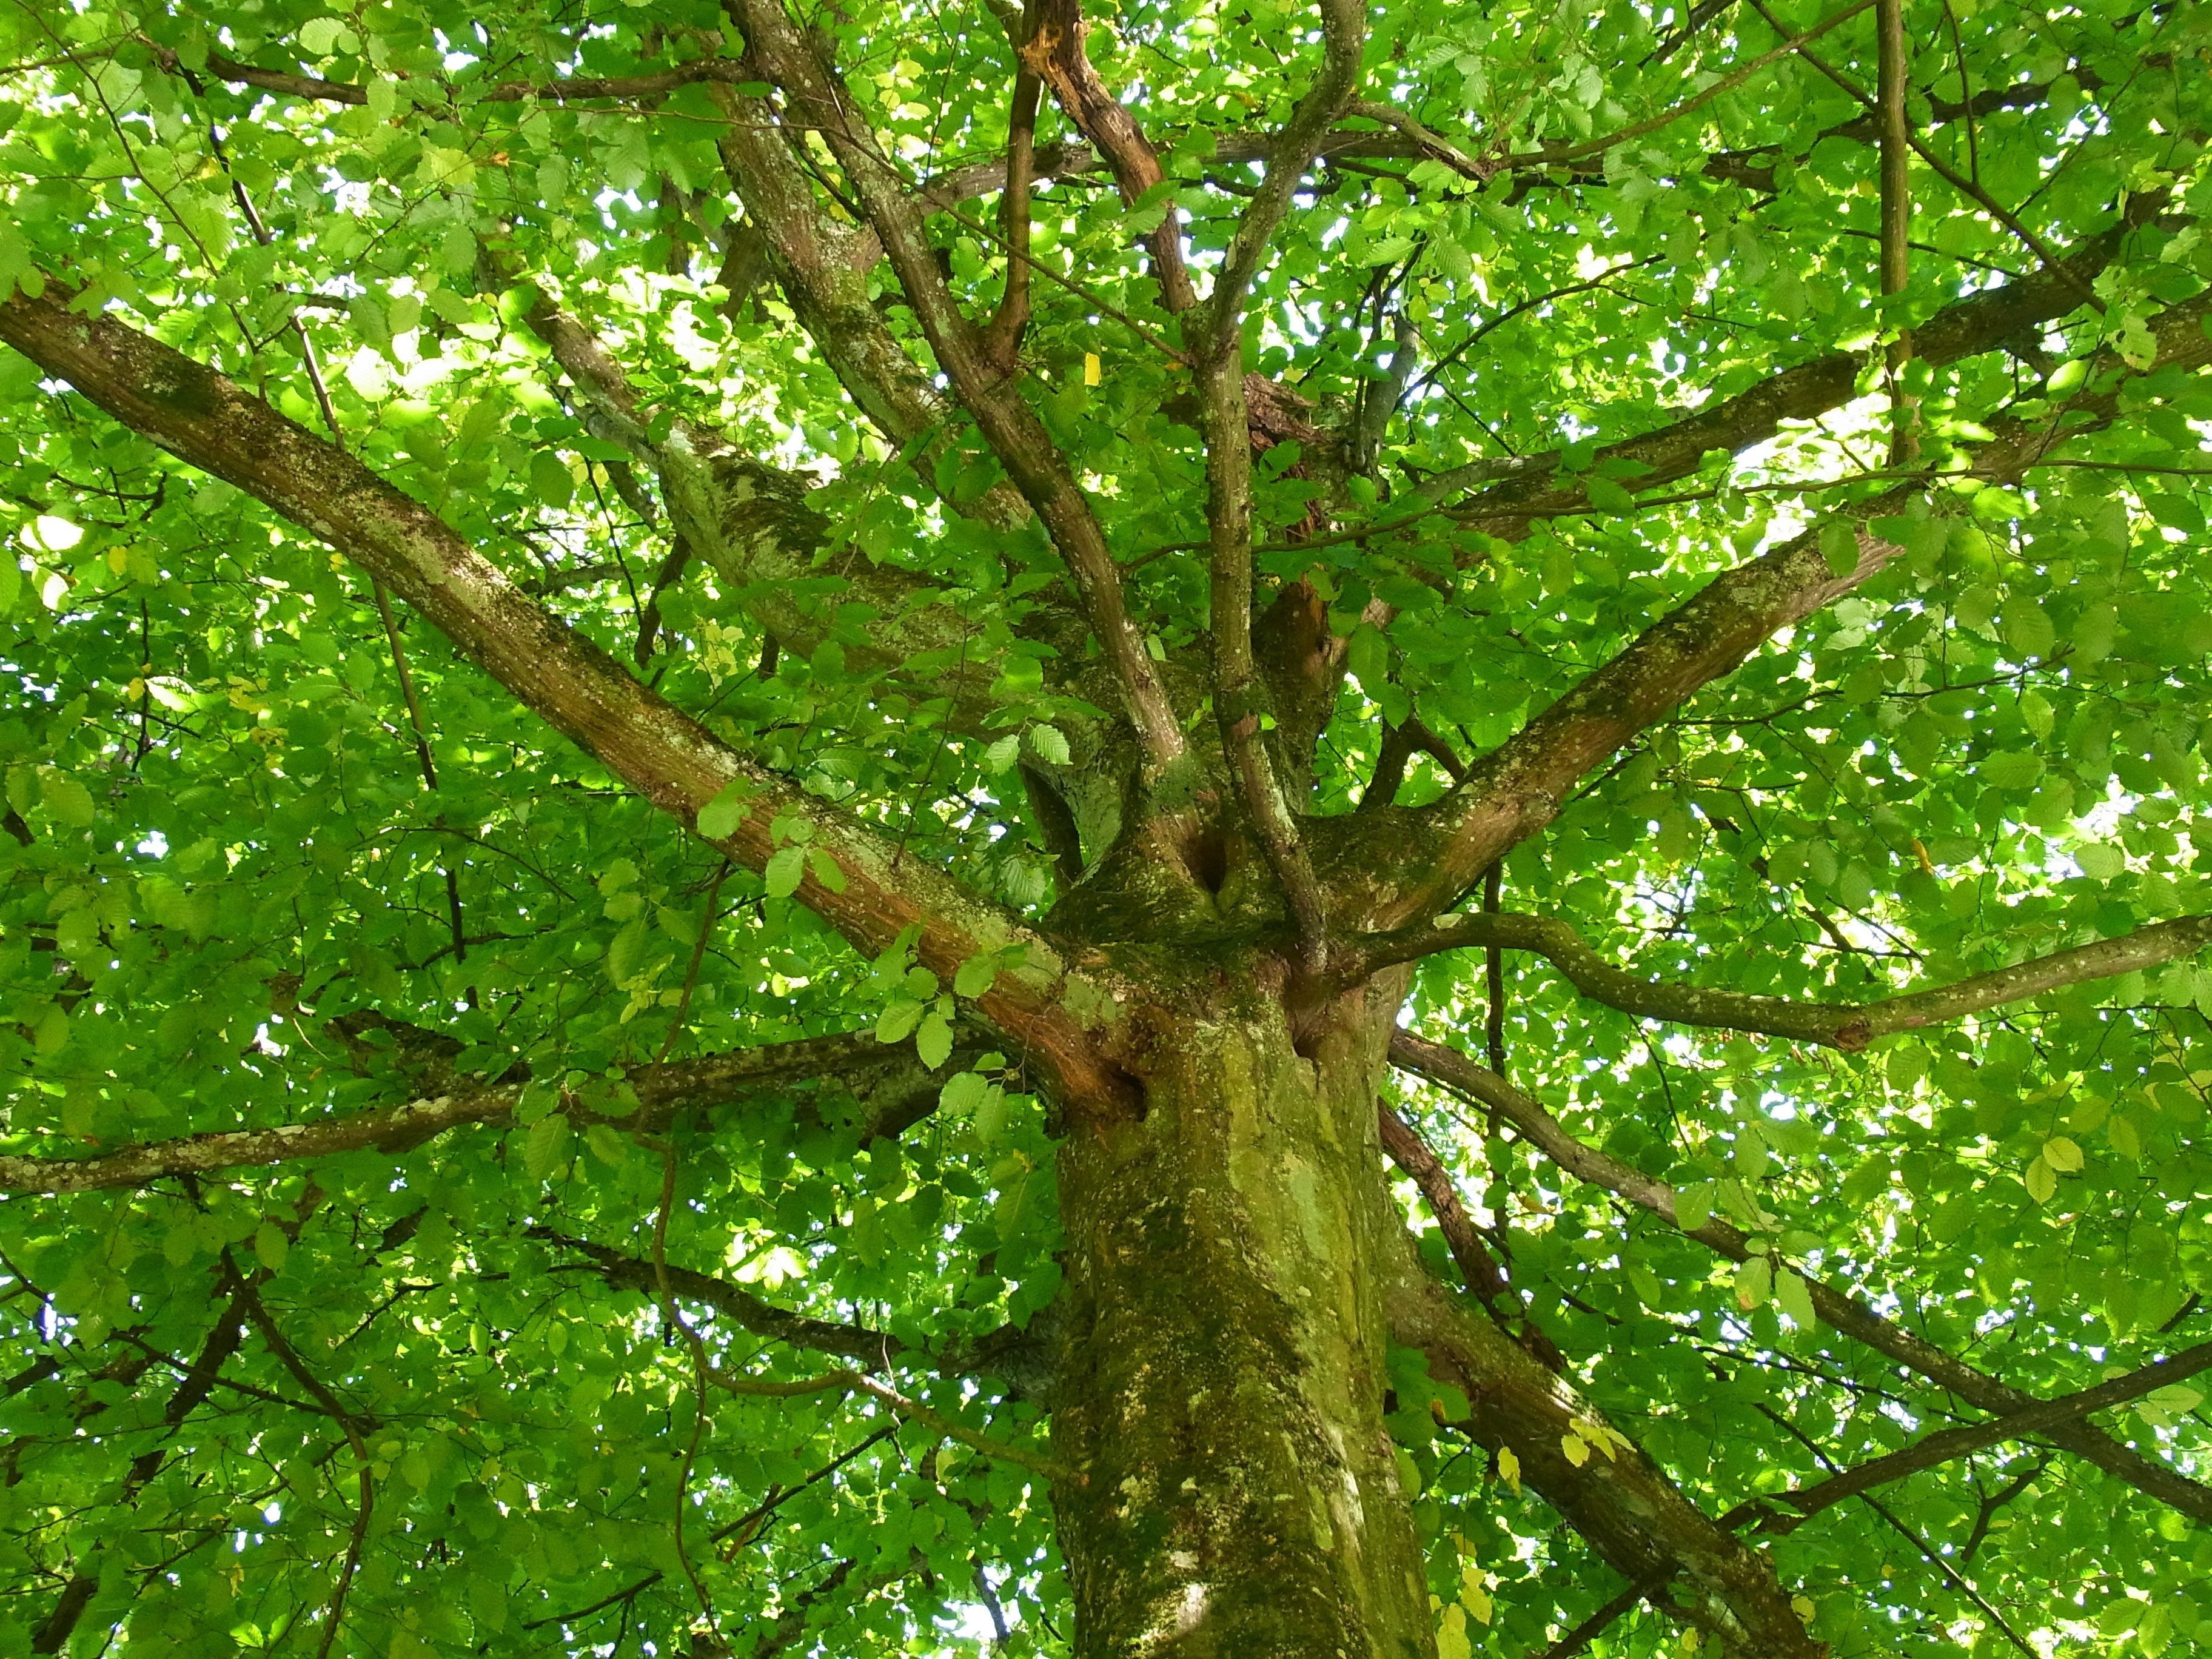
tree, forest, branch, plant, leaf, flower, trunk, produce, tribe, leaves, rainforest, deciduous, oak, woodland, habitat, leaf roof, flowering plant, old growth forest, woody plant, temperate broadleaf and mixed forest, land plant, plane tree family